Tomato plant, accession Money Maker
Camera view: tilt-top (135 deg); turntable rotation: 300 degrees
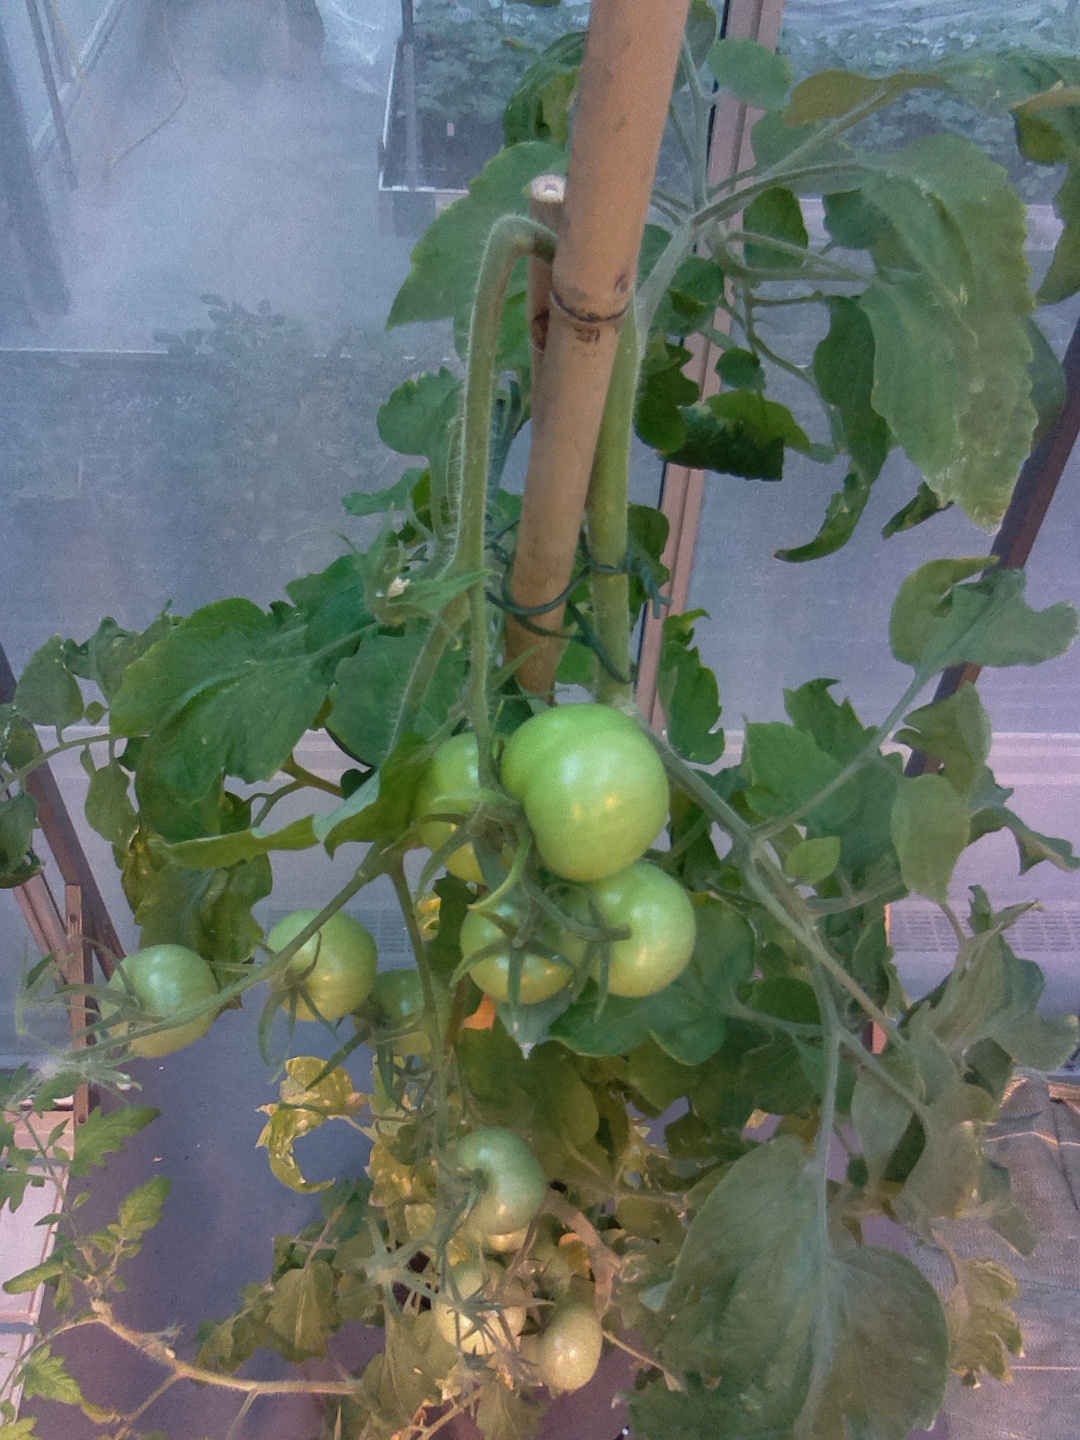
BBCH growth stage 75: 50%-60% of final fruit size